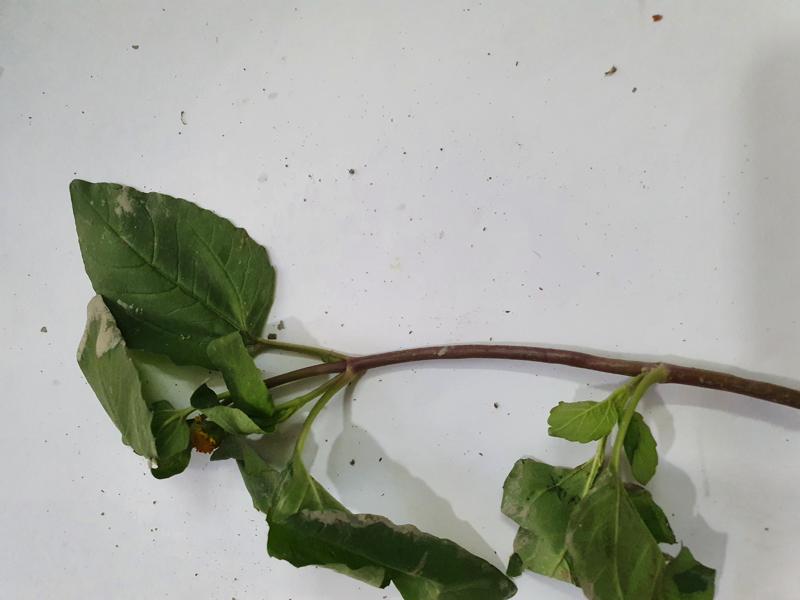
Weed species: Synedrella nodiflora